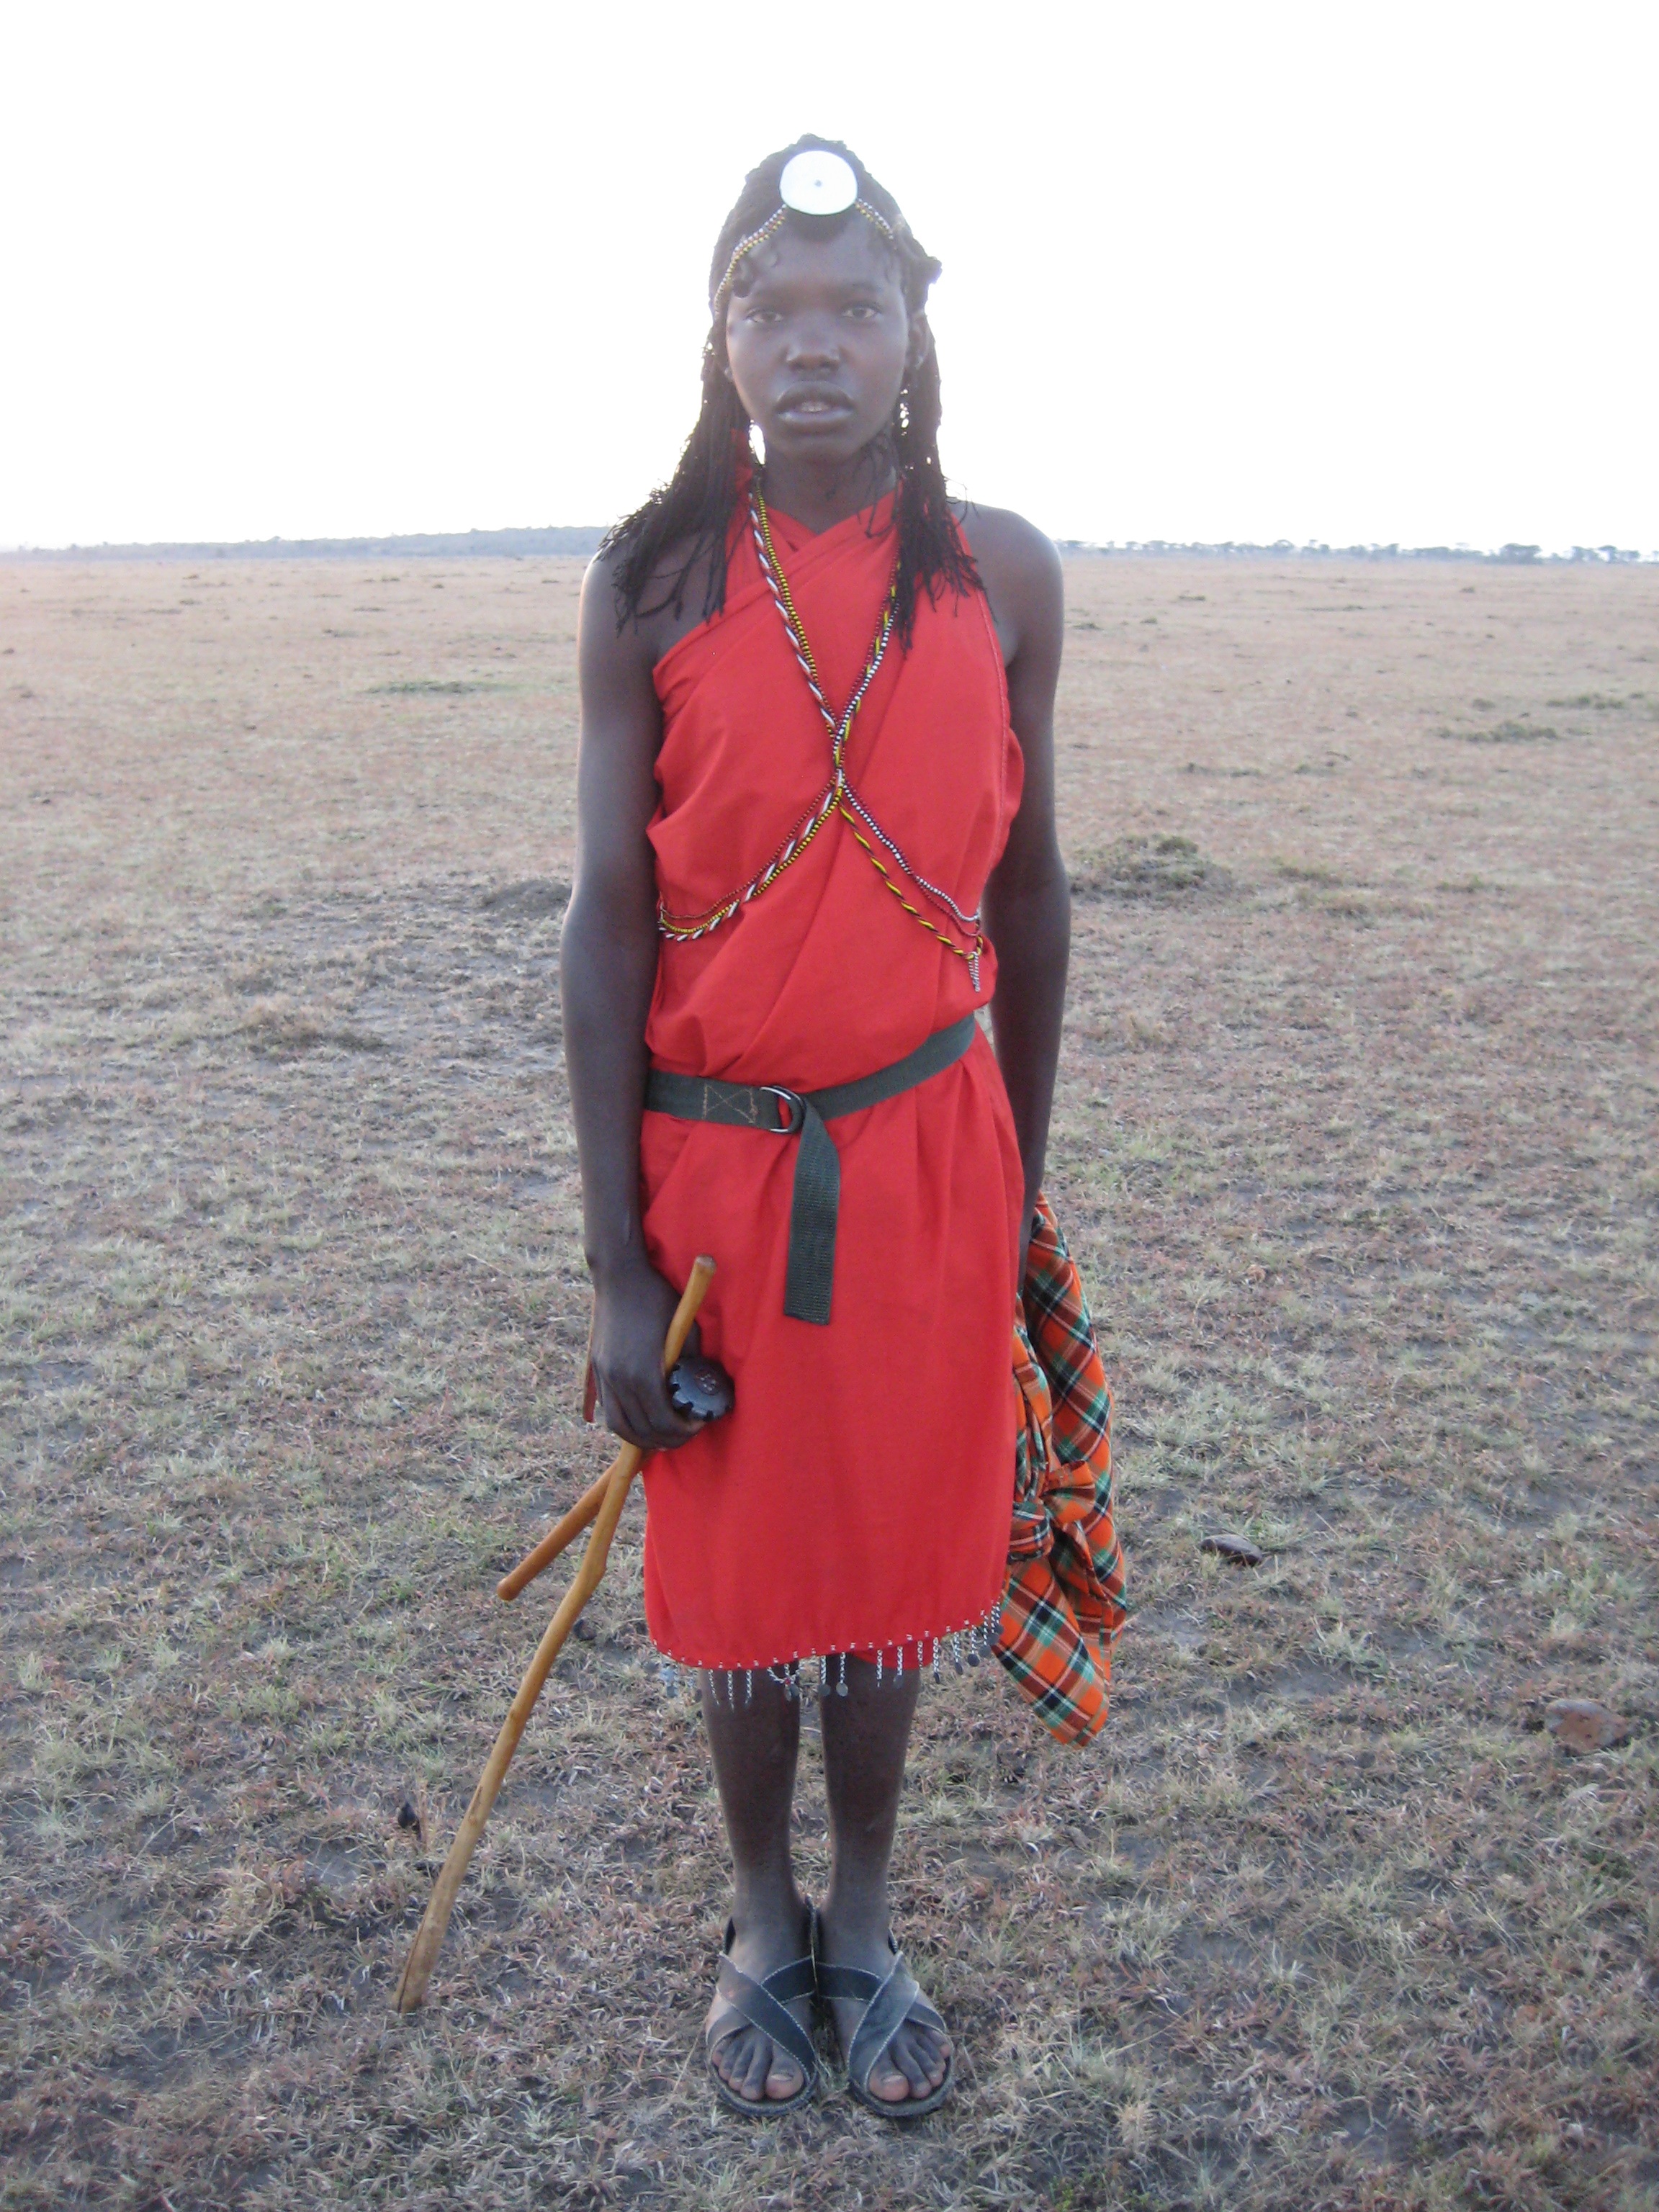
person, africa, clothing, toy, masai, kenya